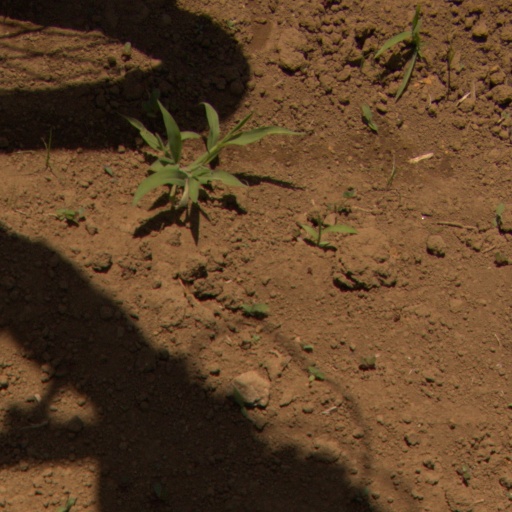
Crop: Jerusalem artichoke